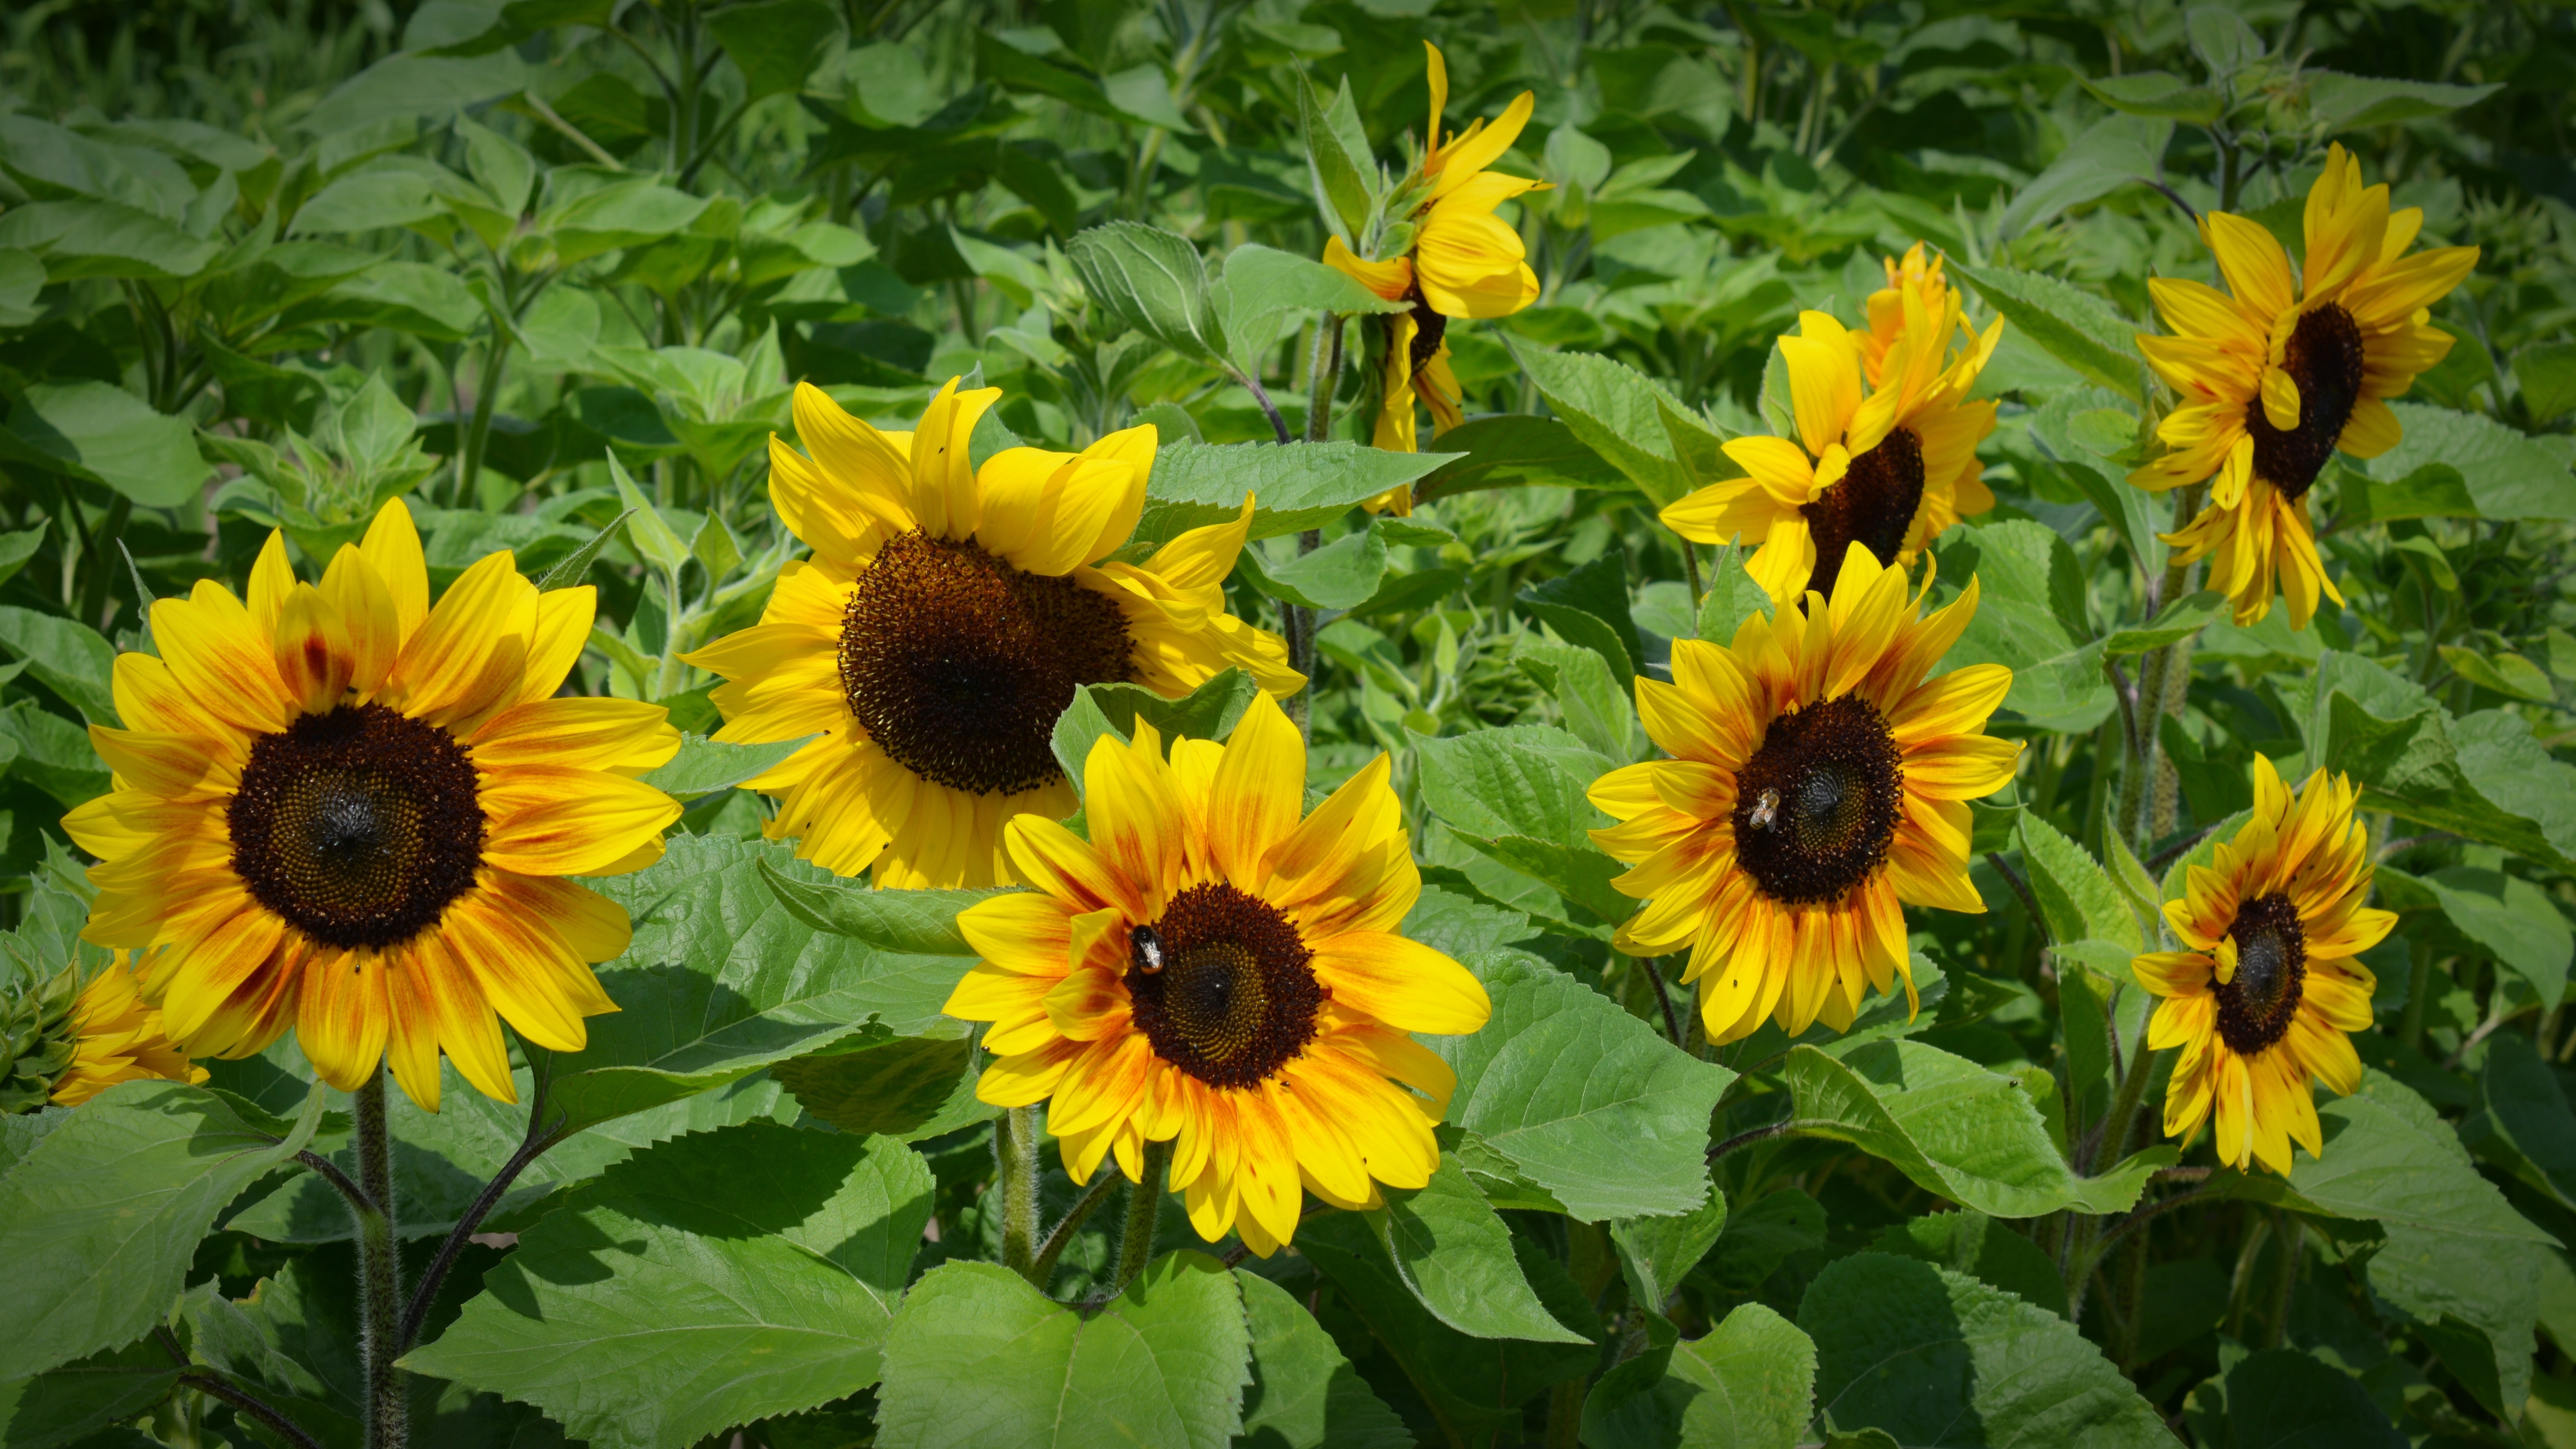
nature, blossom, plant, field, meadow, flower, bloom, botany, yellow, flora, sunflower, flowers, flowering plant, daisy family, asterales, sunflower seed, annual plant, land plant